Tattoo ink

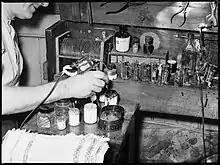
Fred Harris working with tattoo ink in 1937, Sydney, Australia

The invention of electric tattoo machines in the late 1800s supported the growing popularity of tattoos, linked to the development of new inks. In the early 1900s, American tattoo artist Amund Dietzel used ink made with carbon black, "China red" (vermilion), "Casali's green" (viridian), Prussian blue, and a yellow pigment that may have been arylide yellow.